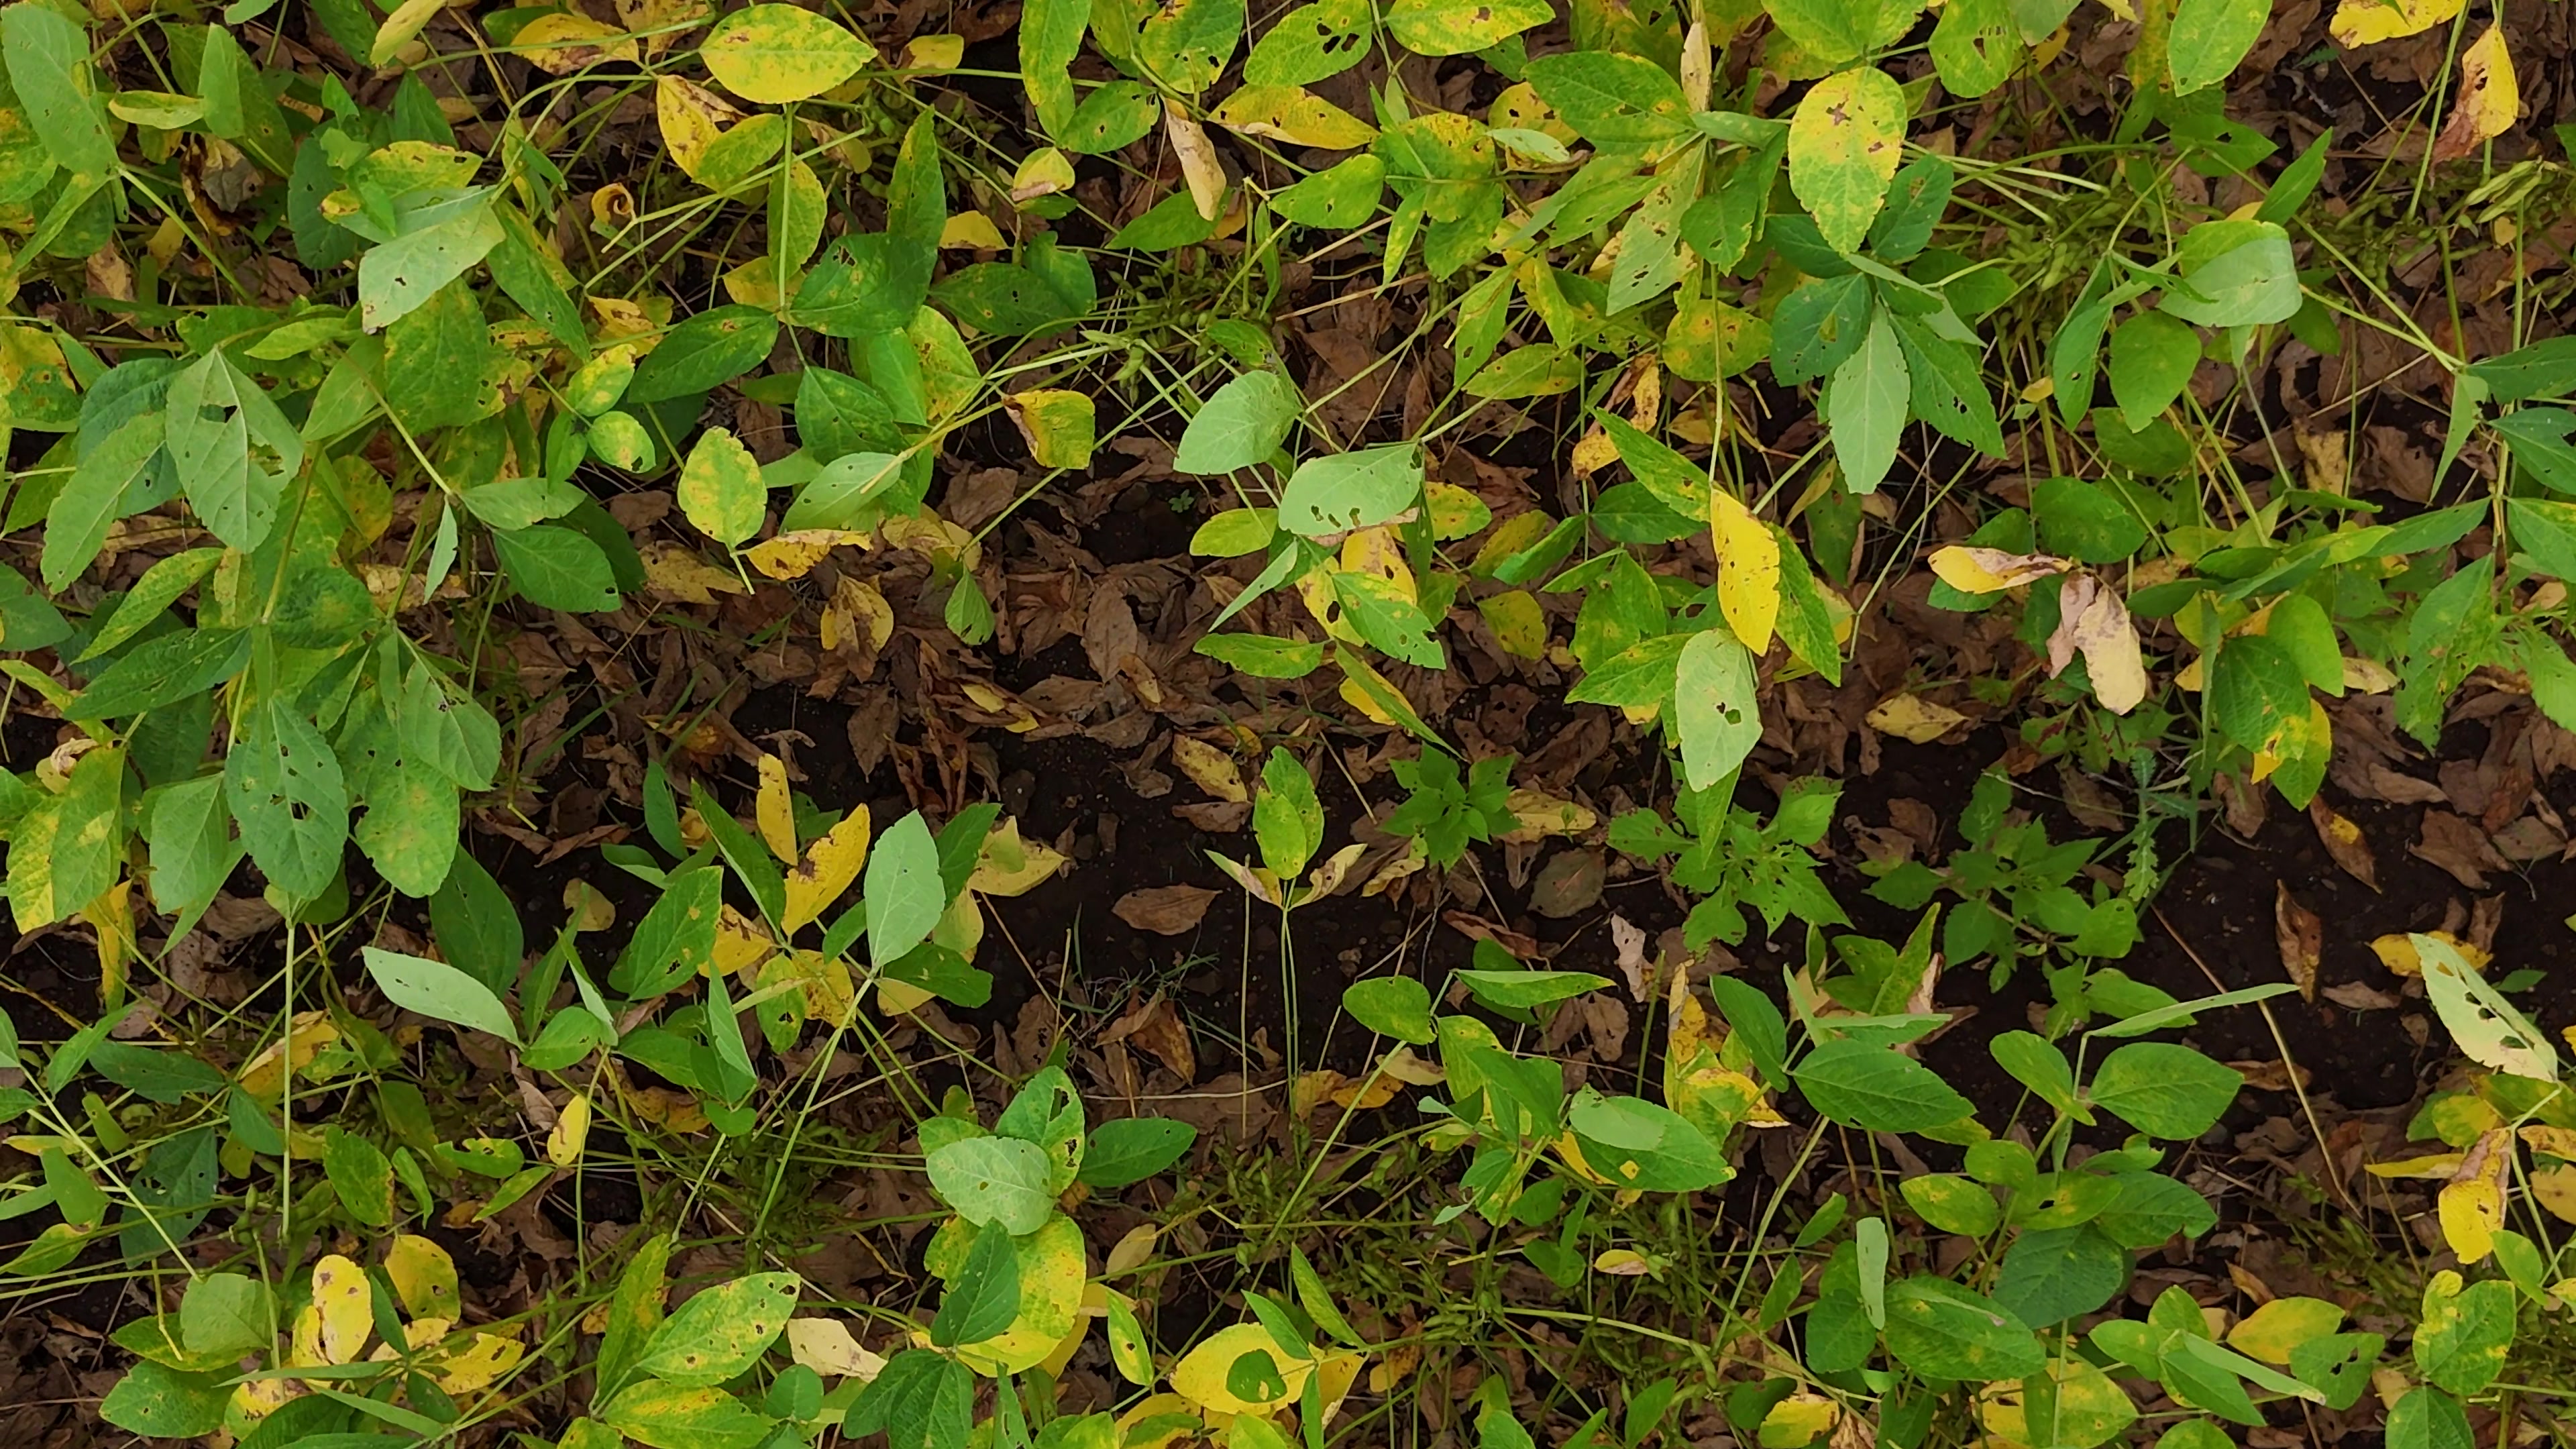
Label: Rust